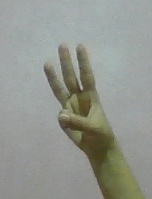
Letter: thaa